Kirkby-in-Ashfield

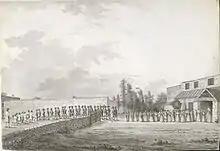
'Kirkby in Ashfield education in the eighteenth century as drawn by Samuel Hieronymus Grimm.'

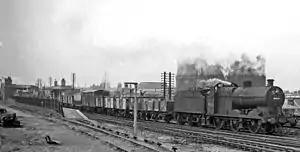
The now-closed Kirkby-in-Ashfield East railway station in 1963

Town investment plan 2021-2030 sets out the investment which is needed in Kirkby in Ashfield. One such project is the North Kirkby Gateway Project which Aimes to create new homes and commercial units.